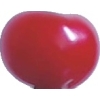
Label: cherry_sour